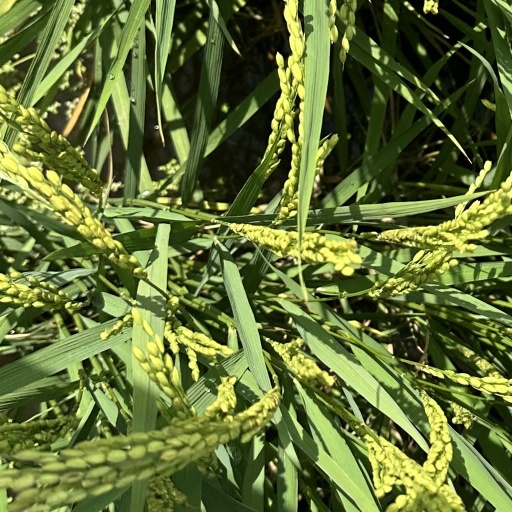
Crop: rice